Pretender (horse)

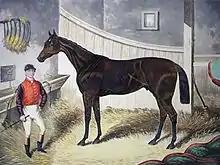
Pretender, by an unknown artist, circa 1869

Pretender (1866–1878) was a British Thoroughbred racehorse and sire. After showing promise as a two-year-old in 1868 he improved to become a top class performer in the early part of the following year. He won the 2000 Guineas at Newmarket and The Derby. Pretender was the last horse trained in the North of England to win the Derby until Dante in 1945; no other has won since. He failed to complete the Triple Crown when he was beaten in the St Leger at Doncaster. Pretender’s form subsequently deteriorated and he failed to record any significant wins despite staying in training for two more seasons. He made no impression as a stallion.